Pininfarina Sergio

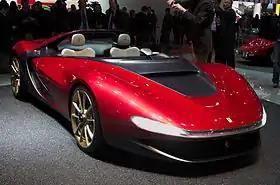
The Pininfarina Sergio at the 2013 Geneva Motor Show

The Pininfarina Sergio is a concept car produced by the Italian design house Pininfarina. It was presented at the 2013 Geneva Motor Show as a tribute to the former chairman of the company and automotive designer, Sergio Pininfarina, who died on 3 July 2012. The car is a coach built barchetta which is based on the mechanical underpinnings of the Ferrari 458 Spider. The subsequent production variant was named Ferrari Sergio.